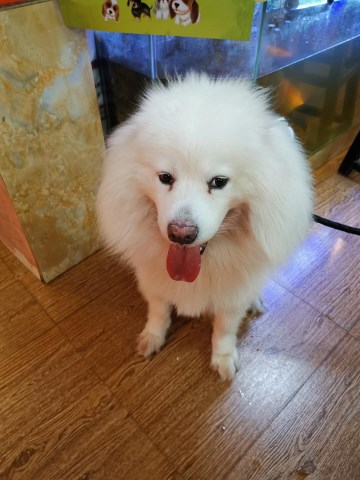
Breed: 2192-n000088-Samoyed